Babe Ruth

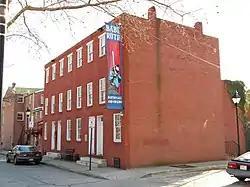
Ruth's birthplace in Baltimore, Maryland

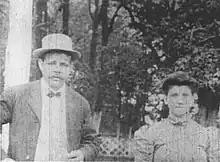
Babe Ruth's parents, George Herman Sr. and Katherine

George Herman Ruth Jr. was born on February 6, 1895, at 216 Emory Street in the Pigtown neighborhood of Baltimore, in a house which belonged to his maternal grandfather Pius Schamberger, a German immigrant and trade unionist. Ruth's parents, Katherine (née Schamberger) and George Herman Ruth Sr., were both of German ancestry. According to the 1880 census, his parents were both born in Maryland. His paternal grandparents were from Prussia and Hanover, Germany. Ruth Sr. worked a series of jobs that included lightning rod salesman and streetcar operator. The elder Ruth then became a counterman in a family-owned combination grocery and saloon business on Frederick Street. Only one of young Ruth's seven siblings, his younger sister Mamie, survived infancy.